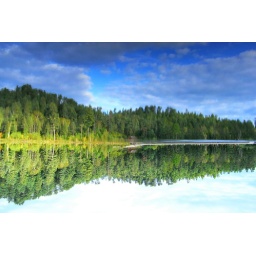
flip vertical, haha. the water in on the top and the sky is on the bottom~